2008 NRL Grand Final

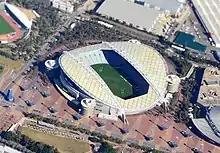
ANZ Stadium, where the match was played

Manly also won 17 of their 24 games but lost the minor premiership to Melbourne on points differential, Melbourne having a 302 points difference compared to Manly's 290. Halfback Matt Orford was presented with the Dally M Award for his performance during the regular season, while fullback Brett Stewart was the league's top tryscorer with 19 tries.